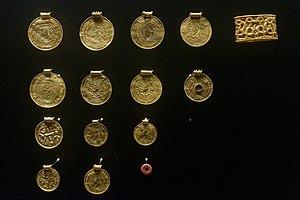
Bractéates en or, pendentif et élément de fourreau du VIe siècle ap. J.-C. provenant d'une tourbière à Darum, Jutland occidental, Danemark.